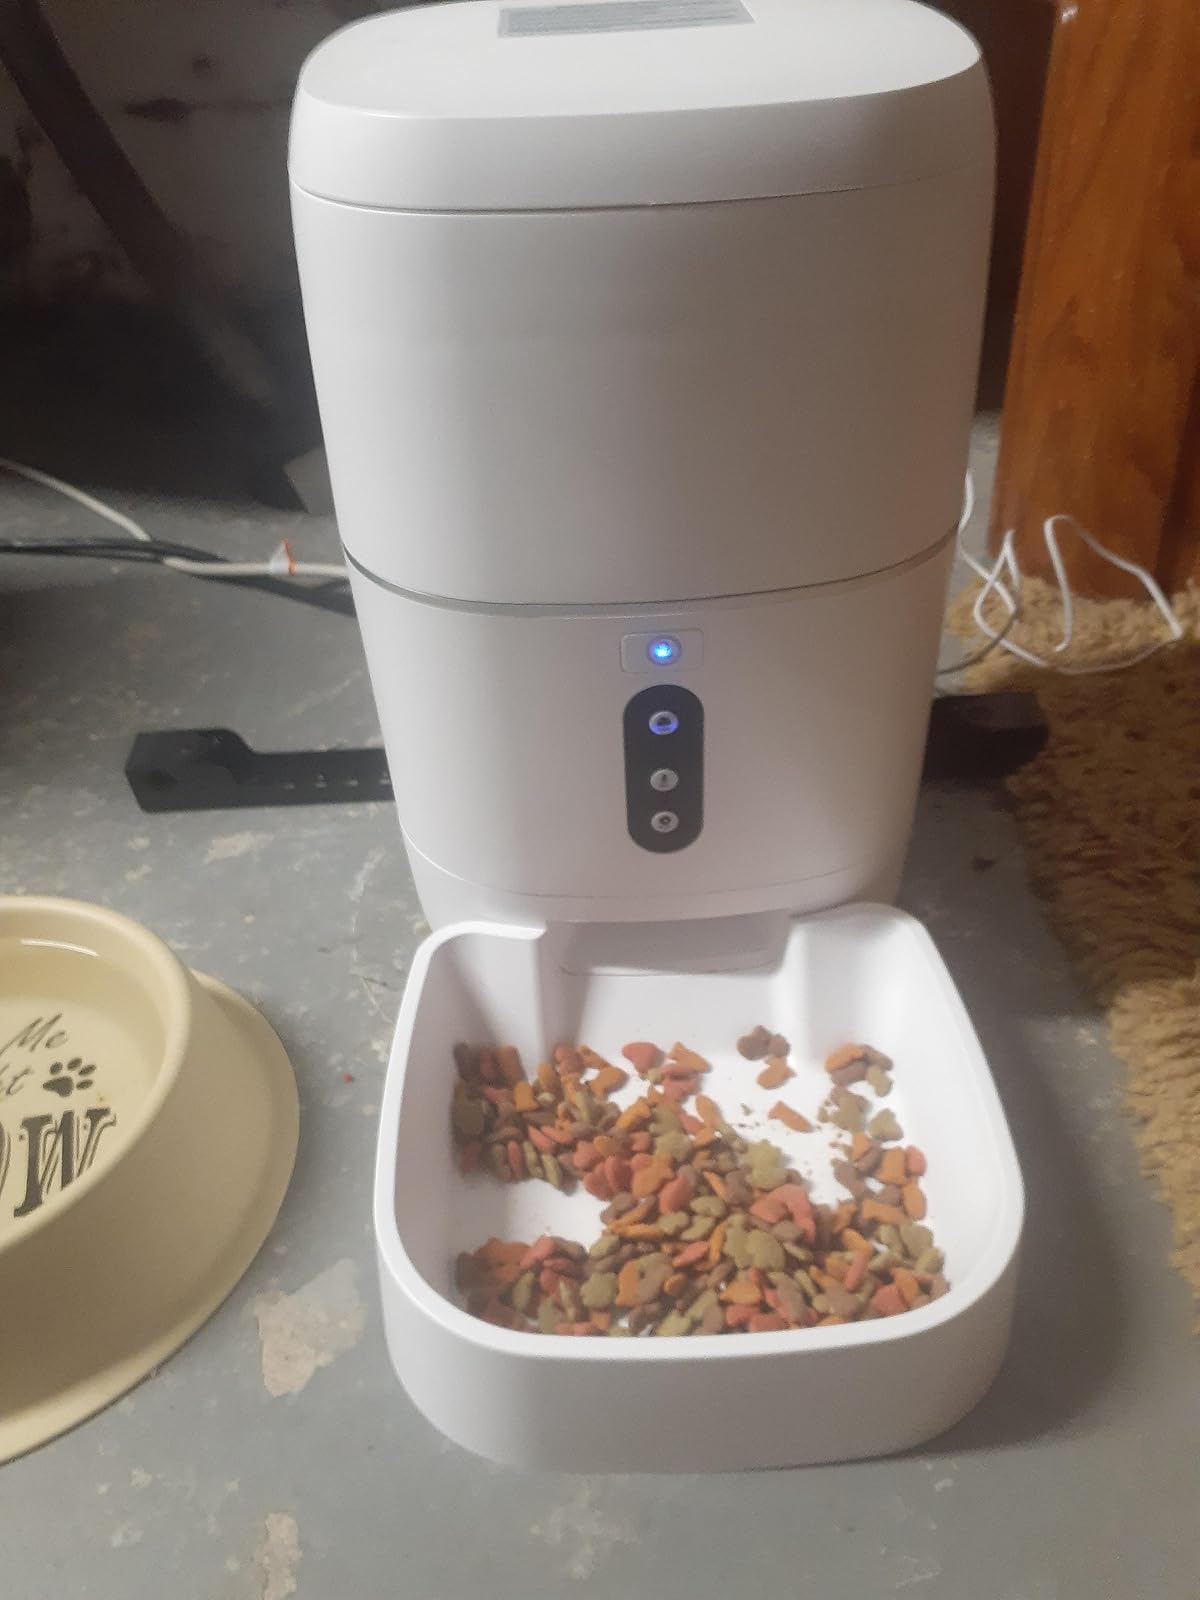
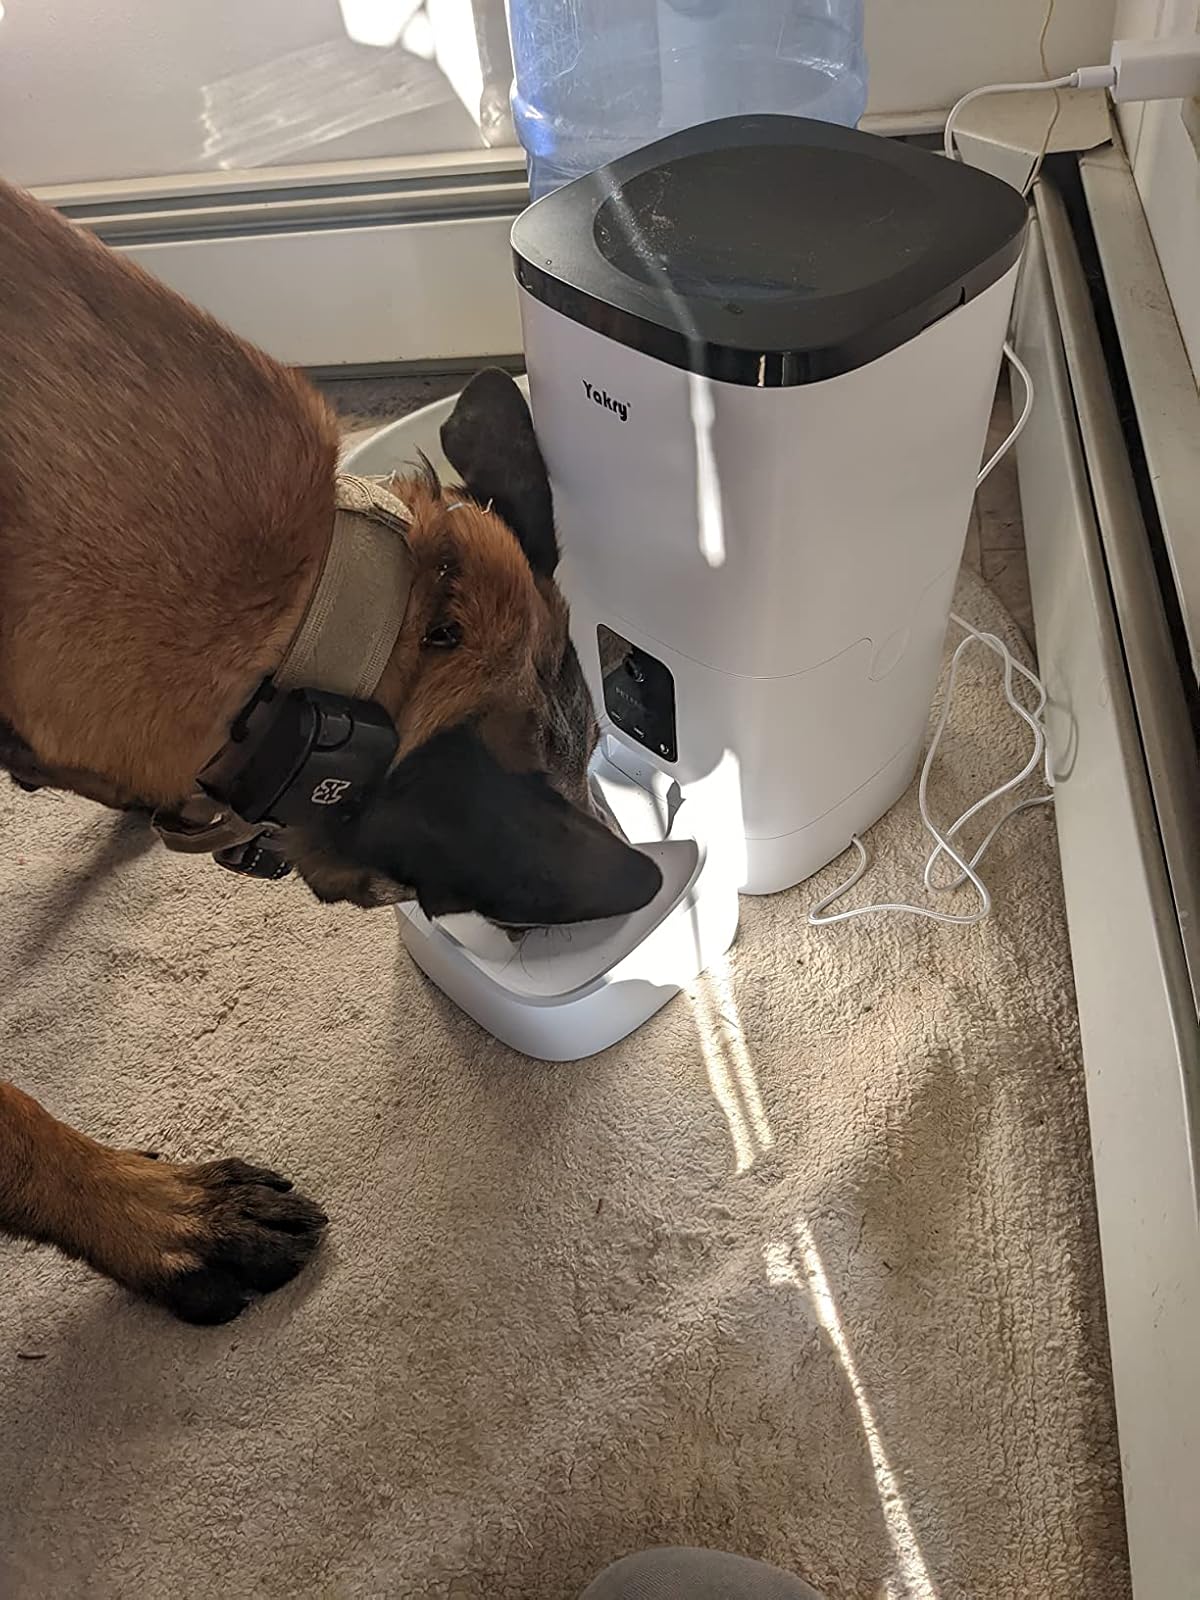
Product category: items_feeder
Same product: no